Sunwook Kim

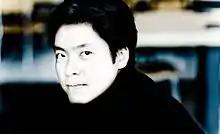
Kim in 2017

Sunwook Kim (born April 22, 1988) is a South Korean pianist living in London. He came to international recognition when he won the prestigious Leeds International Piano Competition in 2006.